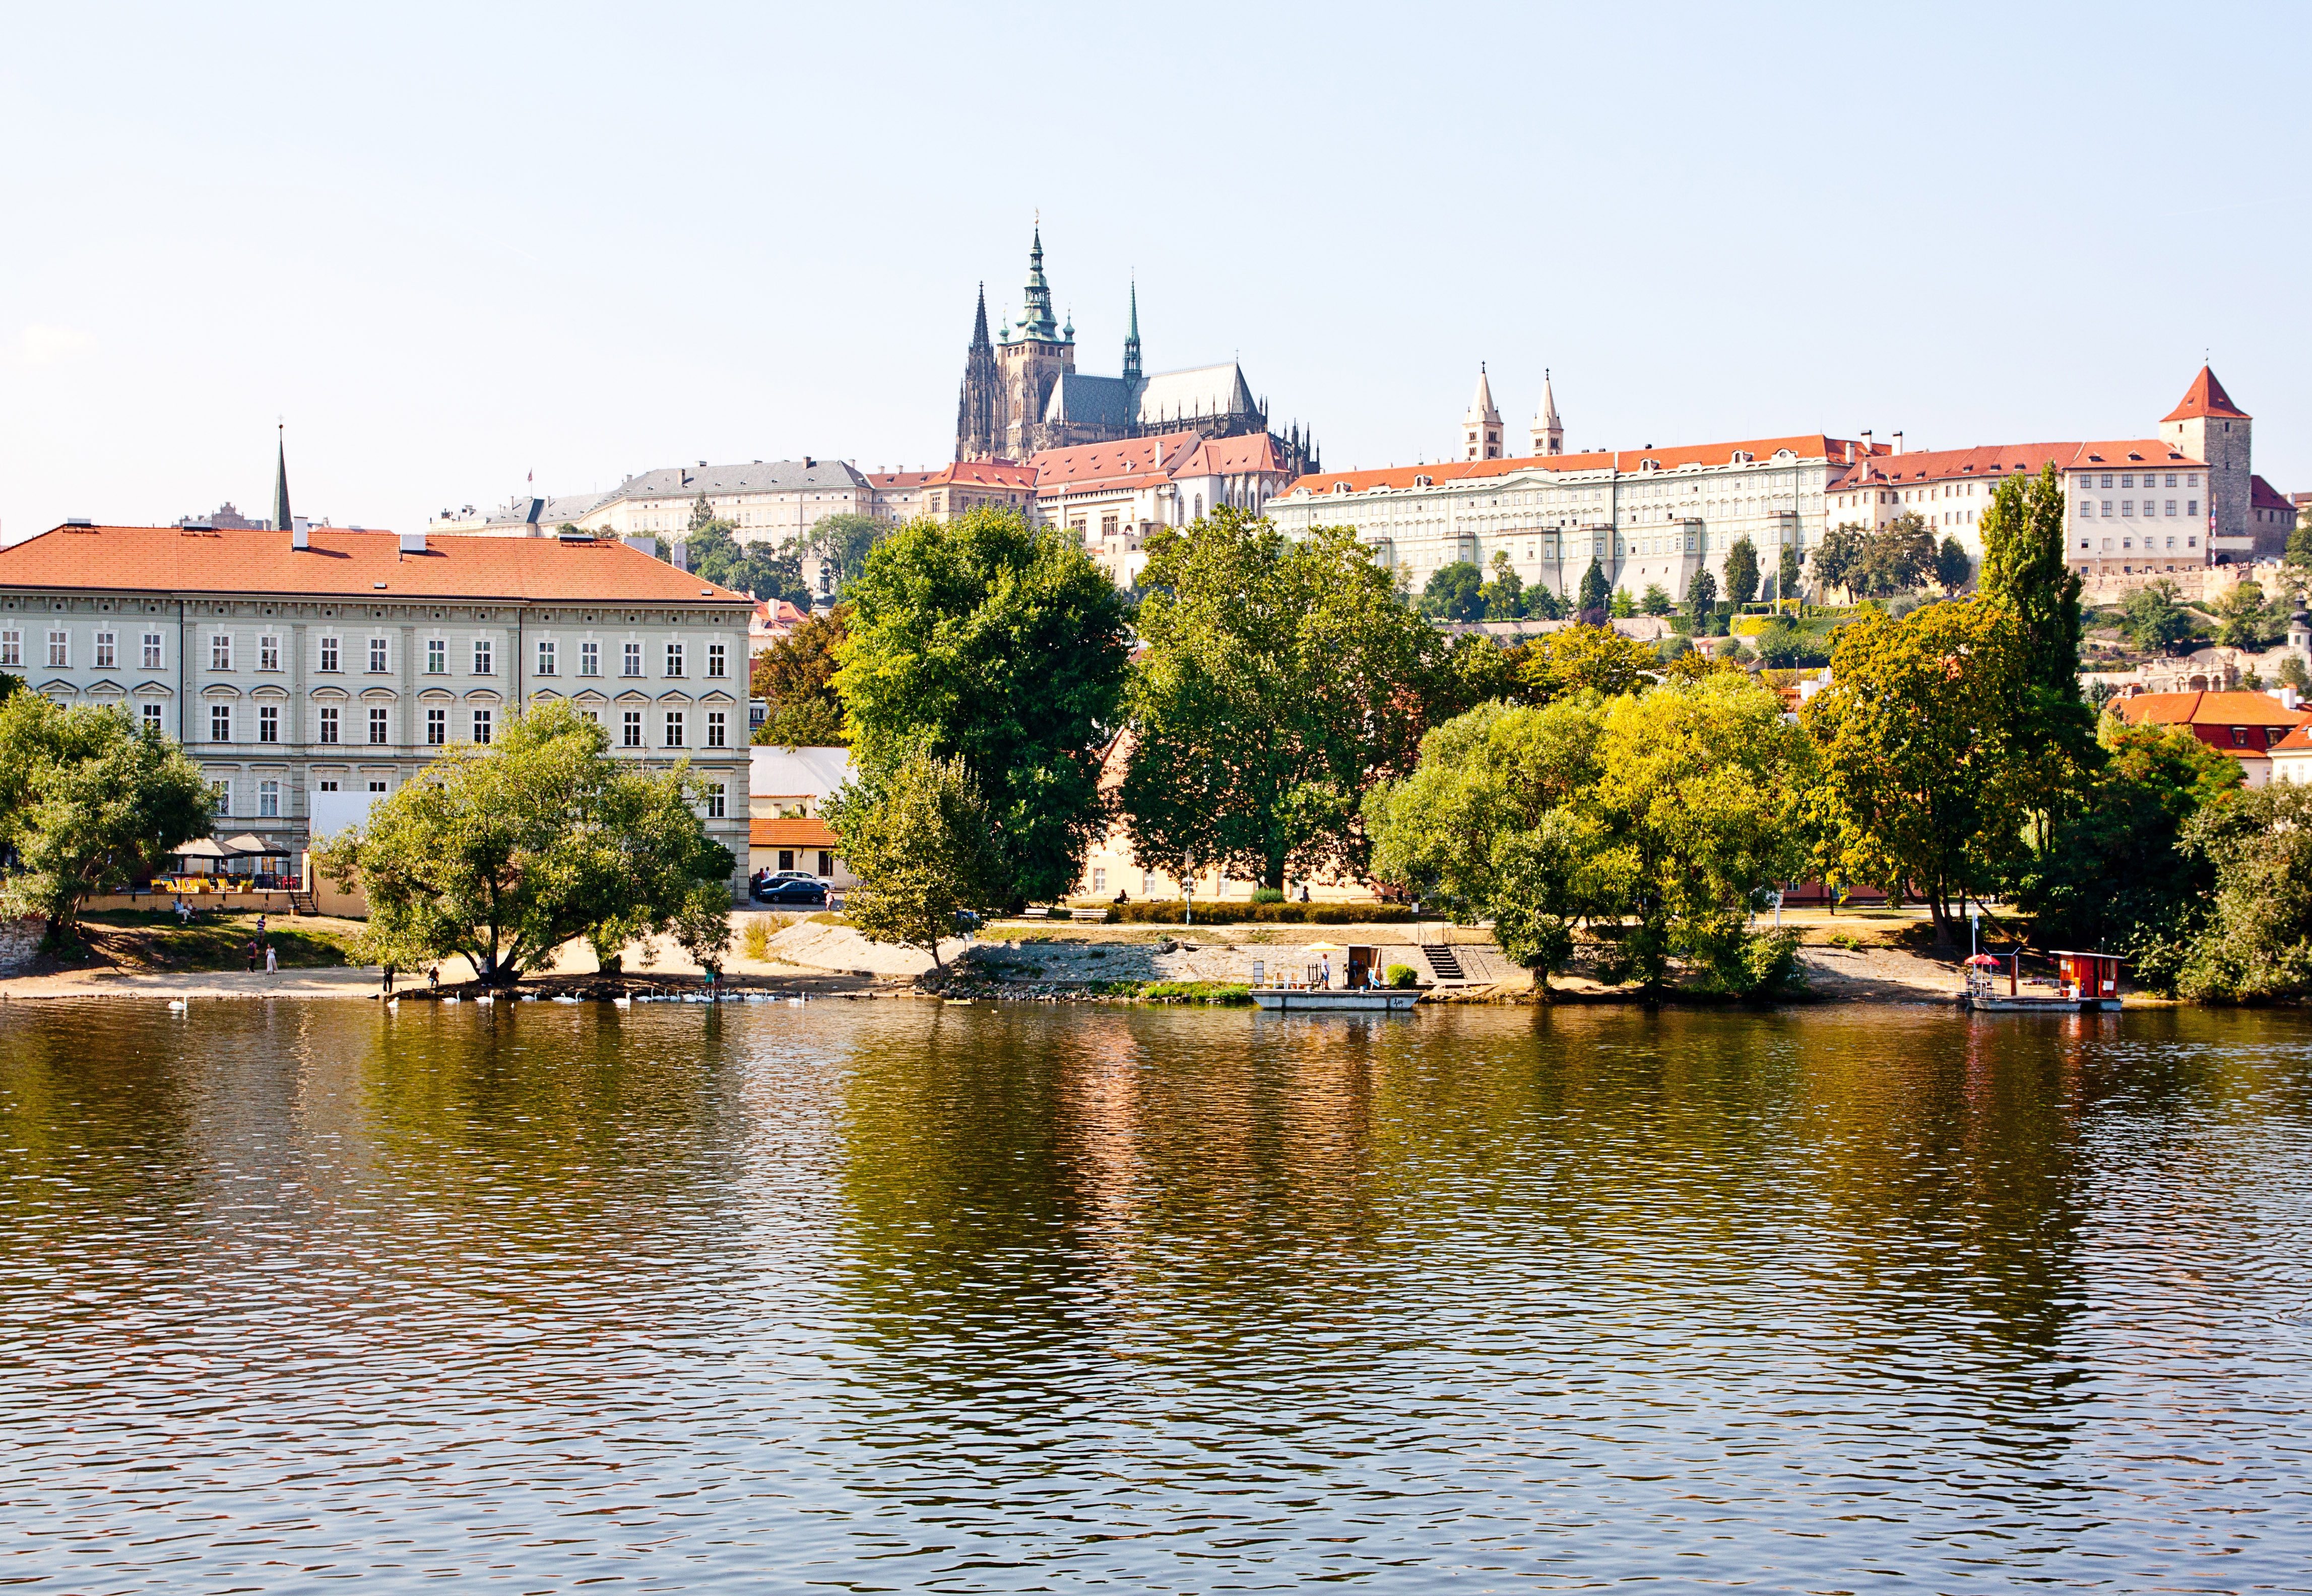
water, flower, lake, town, palace, river, cityscape, reflection, park, prague, tourism, waterway, old town, czech republic, human settlement